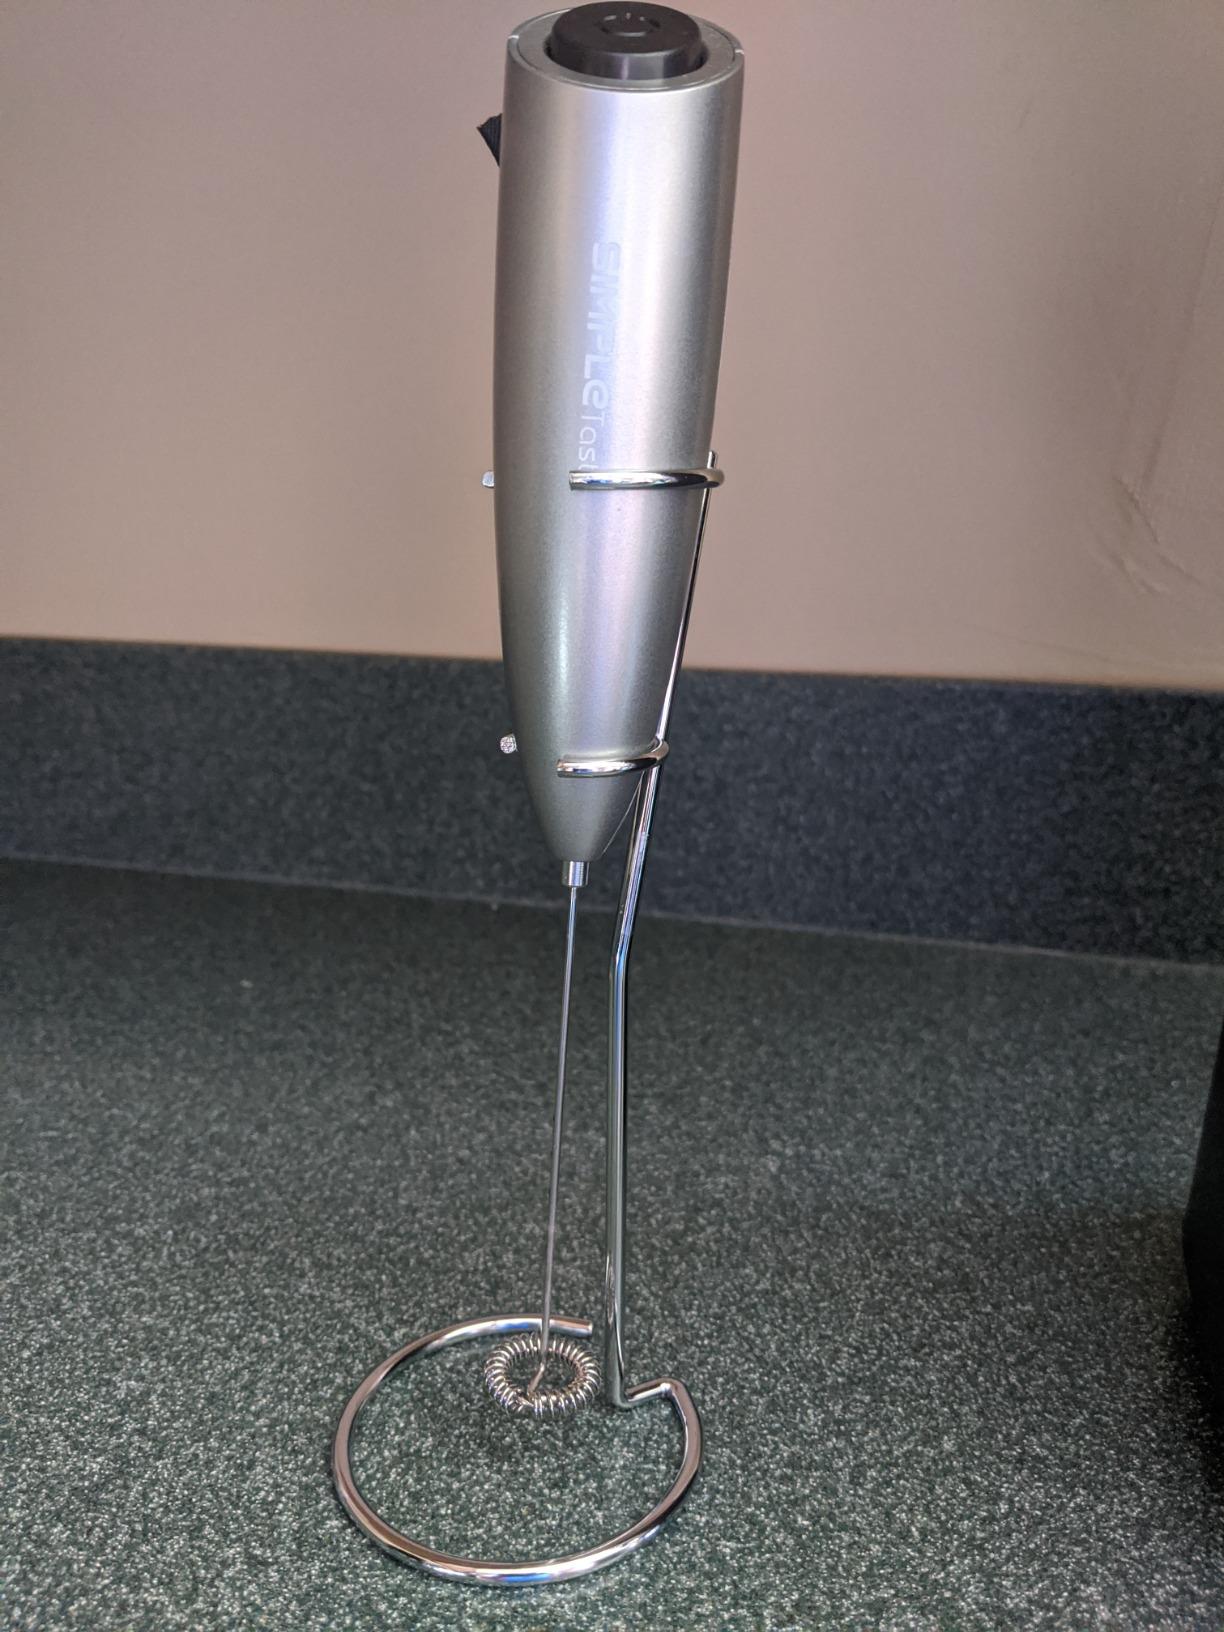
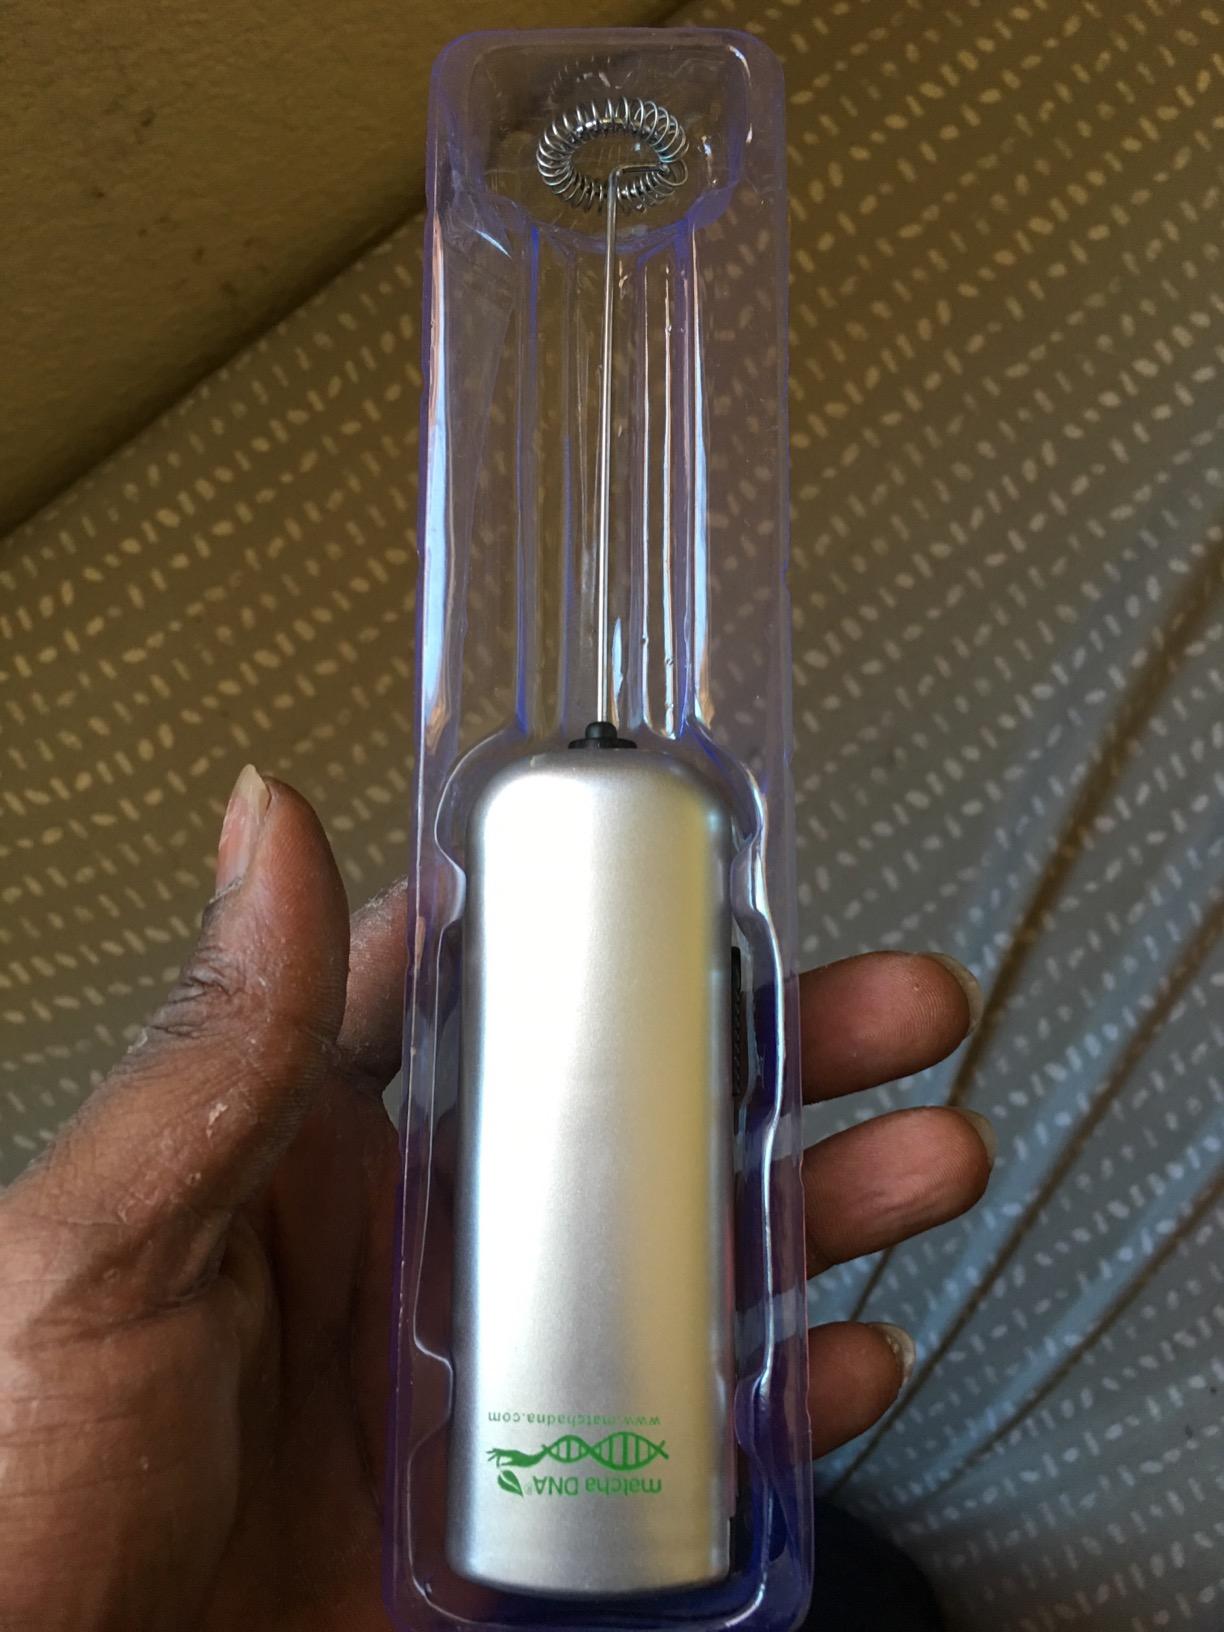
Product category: items_mixer
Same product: no